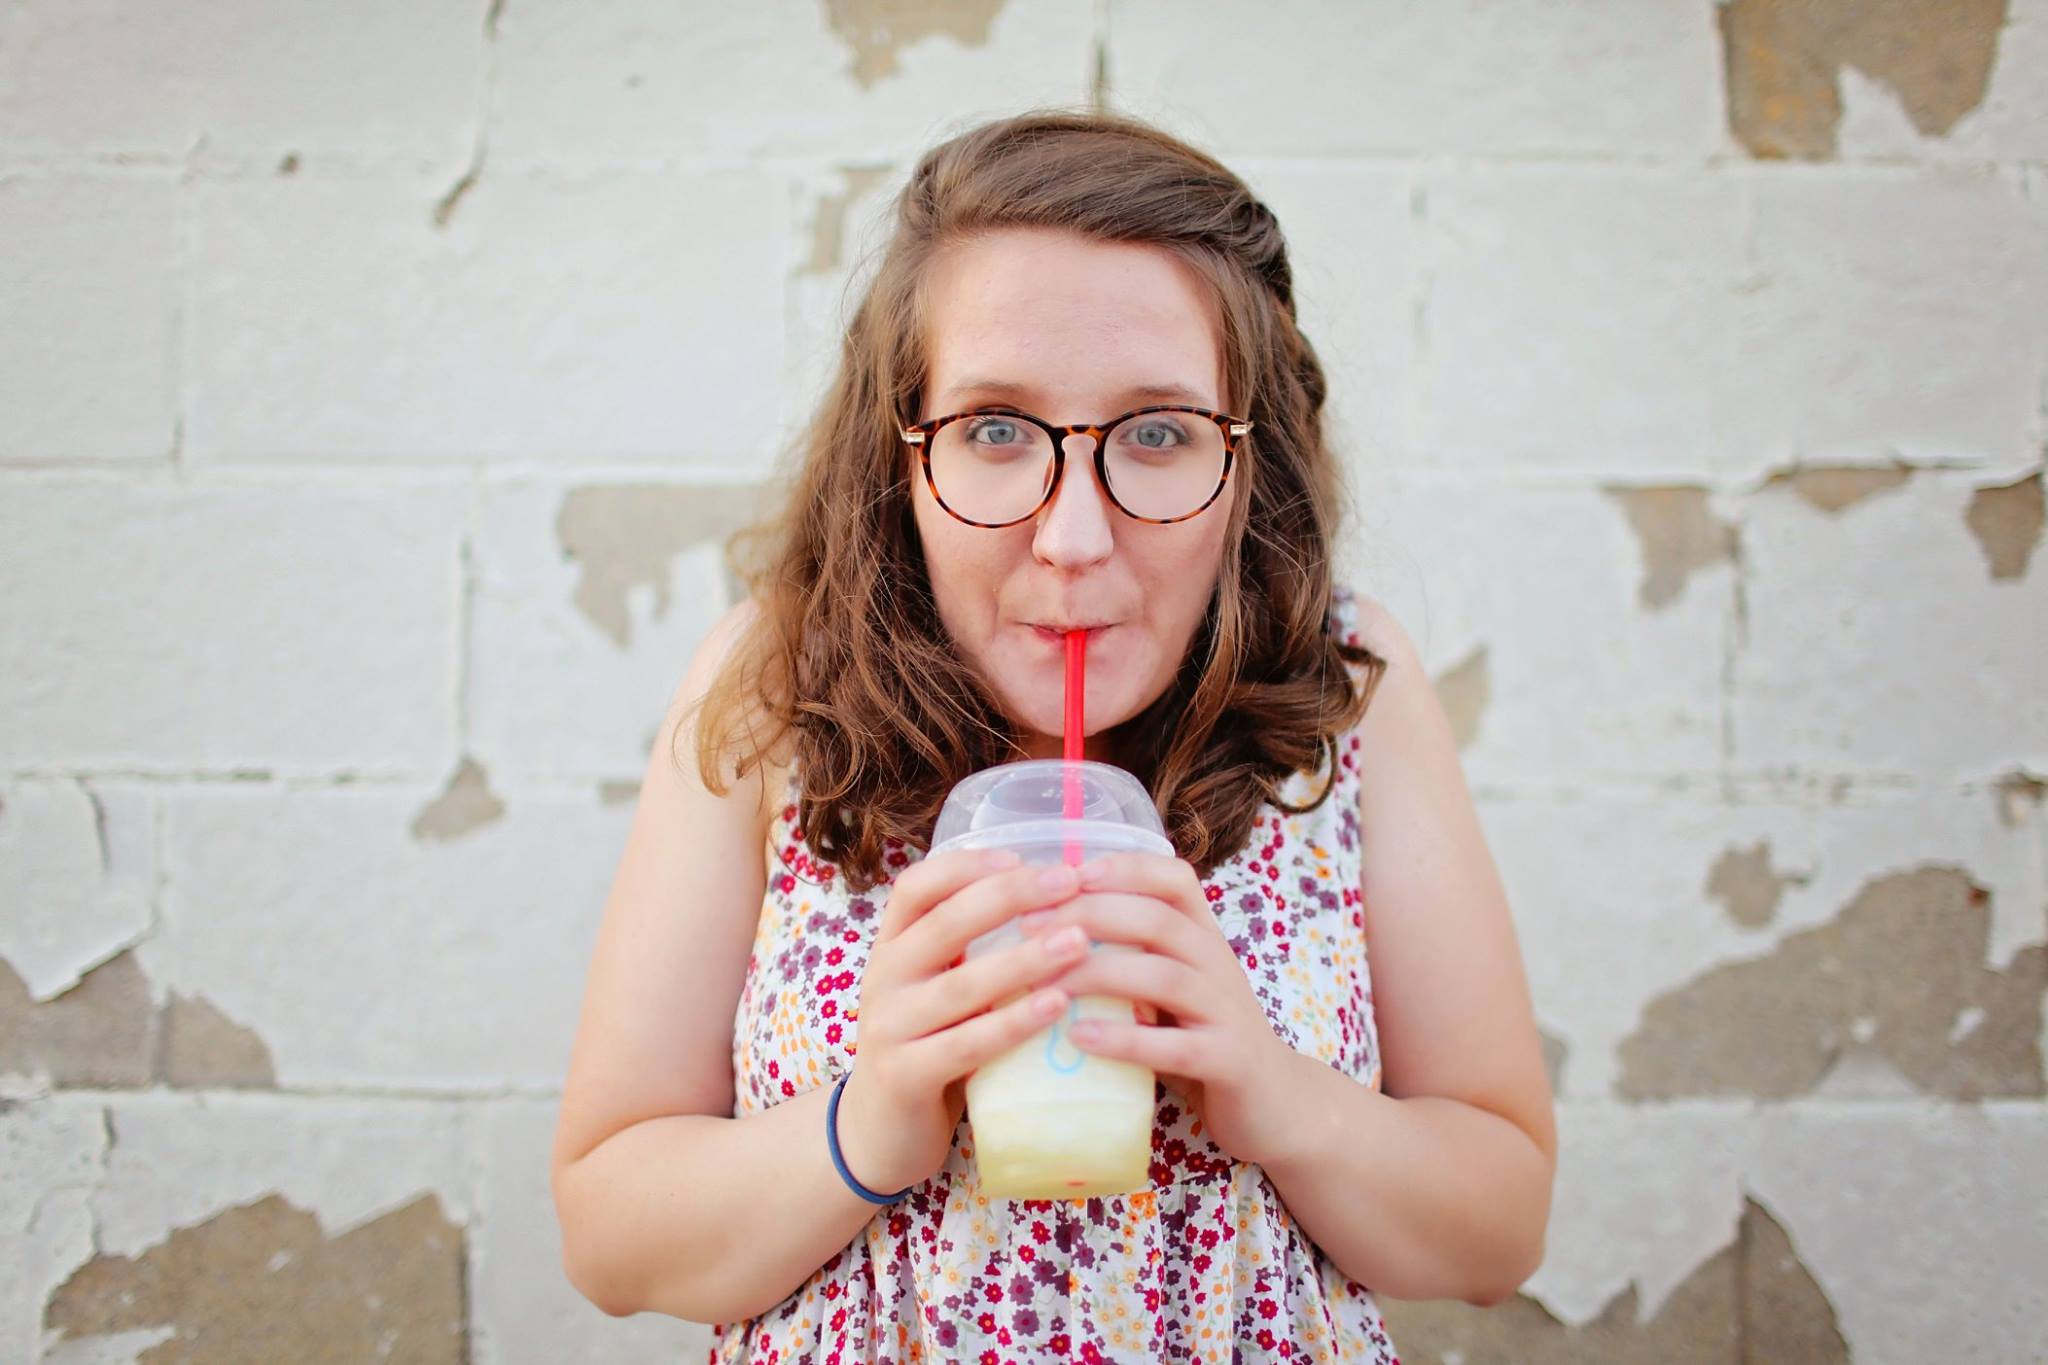
hand, person, girl, woman, photography, cute, portrait, model, finger, drink, pink, curly hair, facial expression, hairstyle, brick wall, close up, face, eyes, happy, happiness, glasses, eyeglasses, drinking, skin, eyewear, beauty, beautiful, blond, pretty, photo shoot, drinking straw, portrait photography, vision care, plastic cup